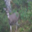
Label: deer